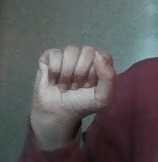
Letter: saad